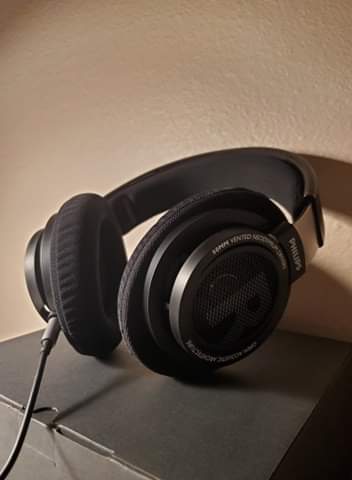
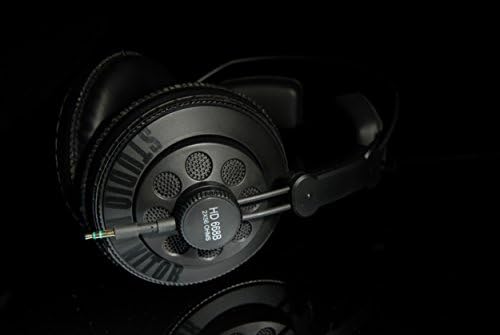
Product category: headphones
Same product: no